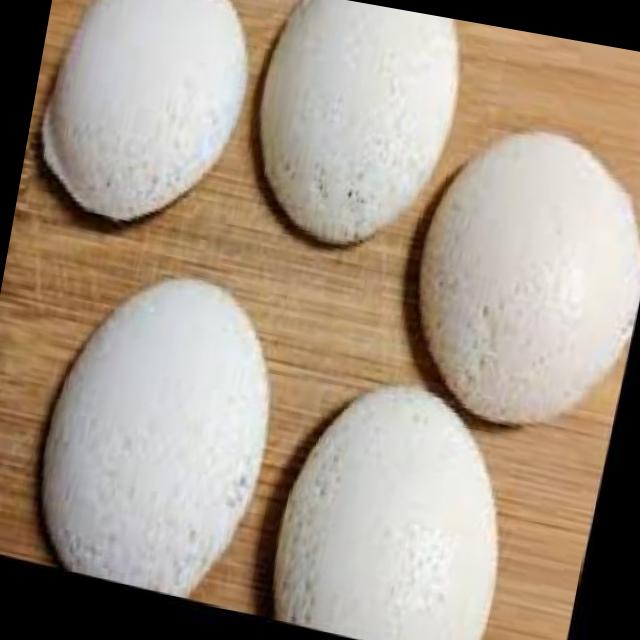
Dish: idli